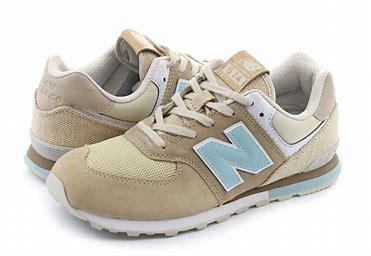
Brand: New
Model: Balance GC574